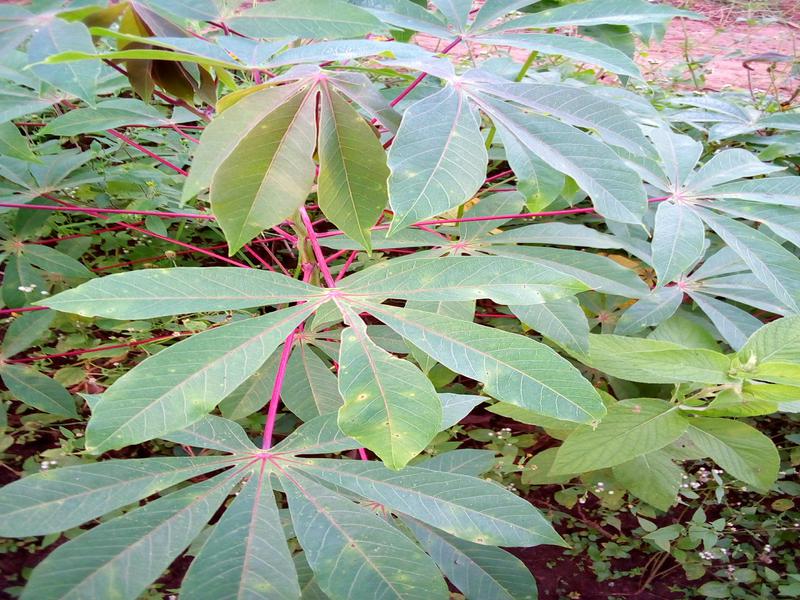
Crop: cassava
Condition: healthy